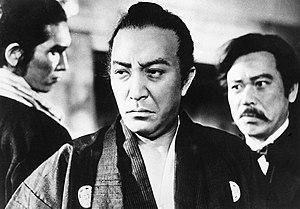
Takashi Shimura, né le 12 mars 1905 sous le vrai nom de Shōji Shimazaki, mort le 11 février 1982, est un acteur japonais. Il est considéré comme l'un des plus grands comédiens japonais du XXᵉ siècle.